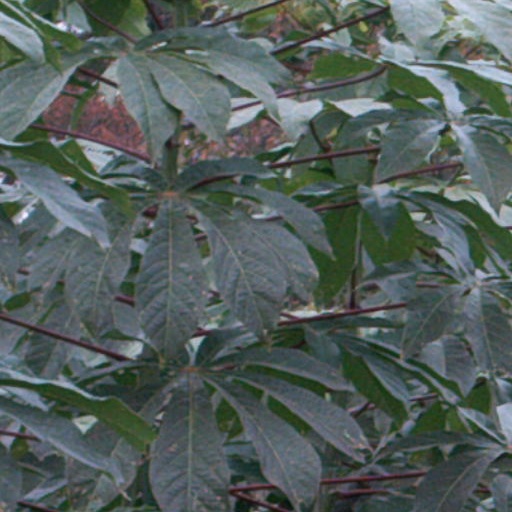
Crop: cassava